Pill Hill, Chicago

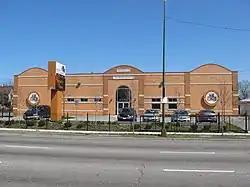
The Bronzeville Children's Museum is located at 9301 South Stony Island Avenue.

According to "The Electronic Encyclopedia of Chicago", the neighborhood is the more affluent portion of the Stony Island Heights neighborhood that occupies the eastern two-thirds of Calumet Heights. Several sources more loosely define Pill Hill as the entire Calumet Heights region and use the names interchangeably to refer to the whole area. Other sources including one co-published by MSNBC, clearly depict it as a rectangular neighborhood running for eight blocks bounded by East 91st or East 92nd Street and East 94th or East 95th Street to the north and south, respectively, and South Paxton Avenue and South Cregier Avenue to the east and west, respectively. The neighborhood is known for homes with built-in one-car garages and private yards. The region has little commercial development.